Hawaiian rail

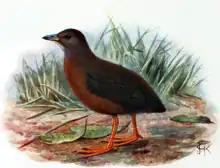
Dark individual

Considerable confusion has been created by the existence of two distinct forms. While it cannot be completely excluded that early specimens were collected on another island, only Oahu and Kauai seem possible given the history of the specimens' collection, and only on the latter island is a similar-sized species now known to have once existed. However, the bones from Kauai are in the upper size range of those found of "sandwichensis", while the specimens of the lighter form are all of smaller birds.